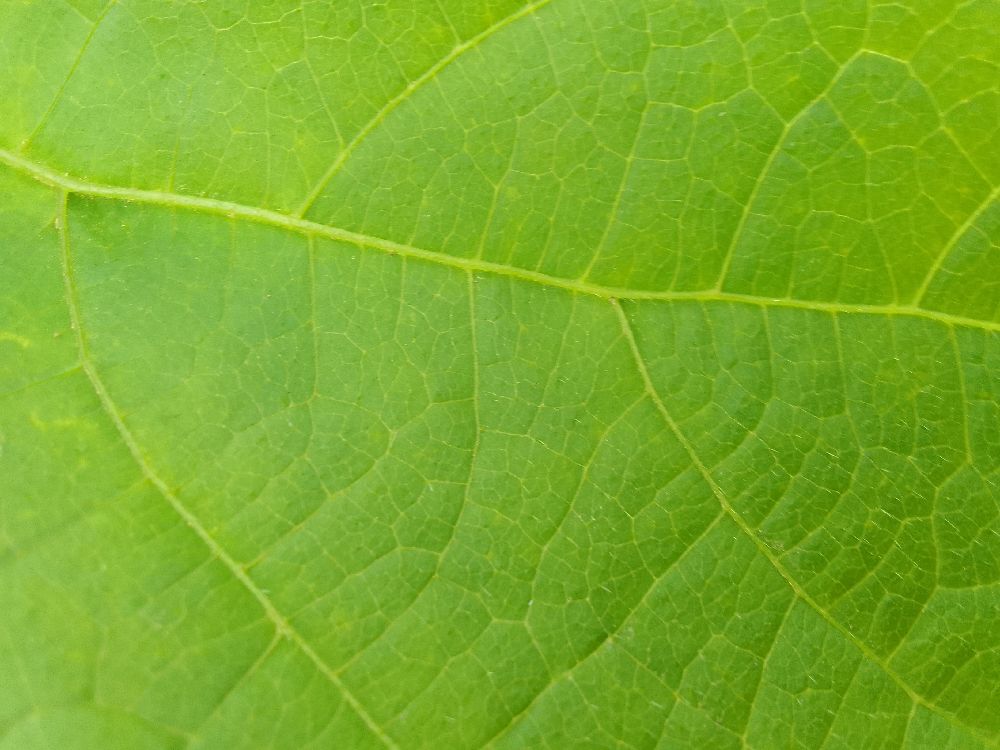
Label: healthy